Cross of Gold speech

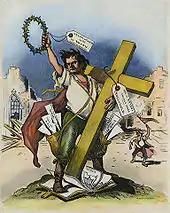
"Judge" magazine criticized Bryan for sacrilege in his speech. He is shown with crown and cross, but trampling the Bible.

Most contemporary press accounts attributed Bryan's nomination to his eloquence, though in the case of Republican and other gold-favoring newspapers, they considered it his demagoguery. The pro-silver "Cleveland Plain Dealer" called Bryan's speech "an eloquent, stirring, and manly appeal". The "Chicago Tribune" reported that Bryan had lit the spark "which touched off the trail of gun-powder". The "St. Louis Post-Dispatch" opined that with the speech, Bryan "just about immortalized himself".